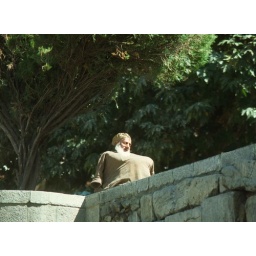
He was just sitting by the river, on the wall of his mosque, enjoying the sunshine.